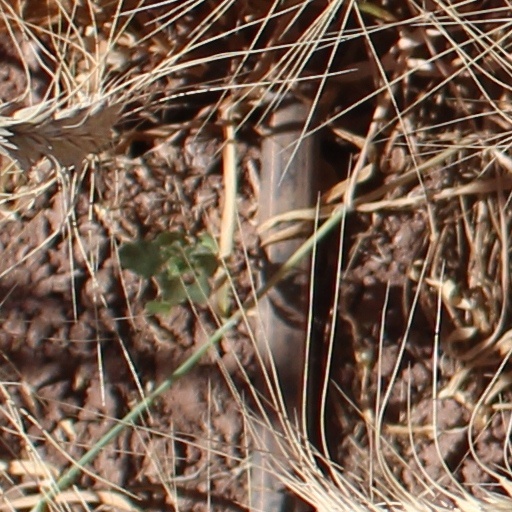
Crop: wheat